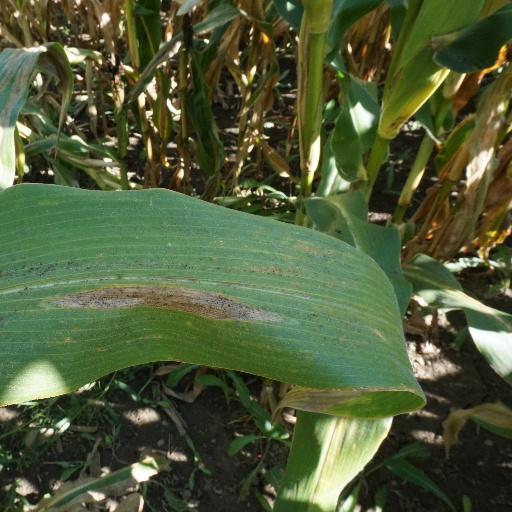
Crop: maize; corn